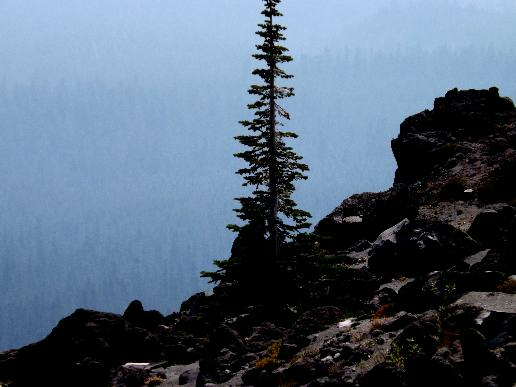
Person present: No